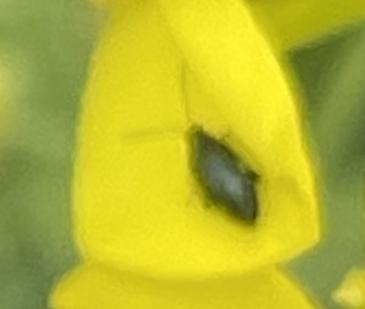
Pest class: crucifer_flea_beetle